2018 Winter Olympics

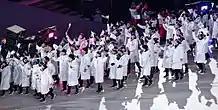
Parade of Nations at 2018 Olympic opening ceremony

Most of the outdoor snow events were held in the county of Pyeongchang, while some of the alpine skiing events took place in the neighboring county of Jeongseon. The indoor ice events were held in the nearby city of Gangneung.